History of Sparta

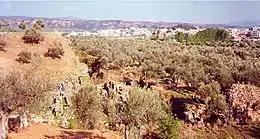
Sparta seen from Therapne

The Pre-Dorian, supposedly Mycenaean, civilization seems to have fallen into decline by the late Bronze Age, when, according to Herodotus, Macedonian tribes from the north marched into Peloponnese, where they were called Dorians and subjugating the local tribes, settled there.